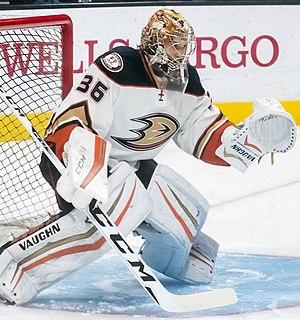
John Gibson est un joueur professionnel américain de hockey sur glace. Il évolue au poste de gardien de but.